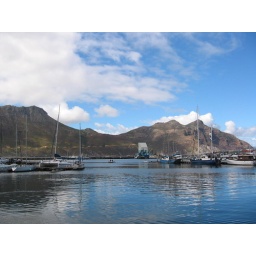
The color of the sky in Cape Town is the best ever blue